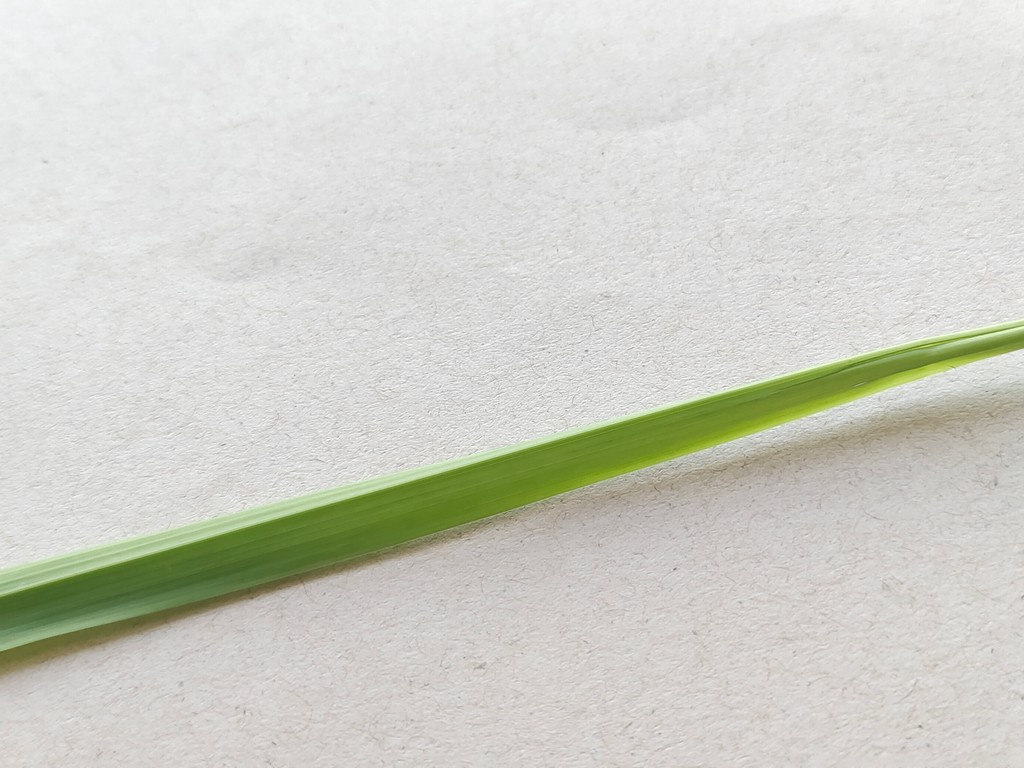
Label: Healthy